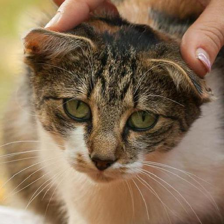
Label: animals